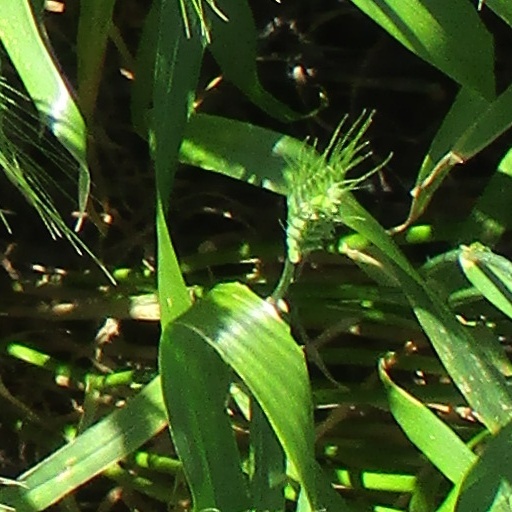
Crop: wheat